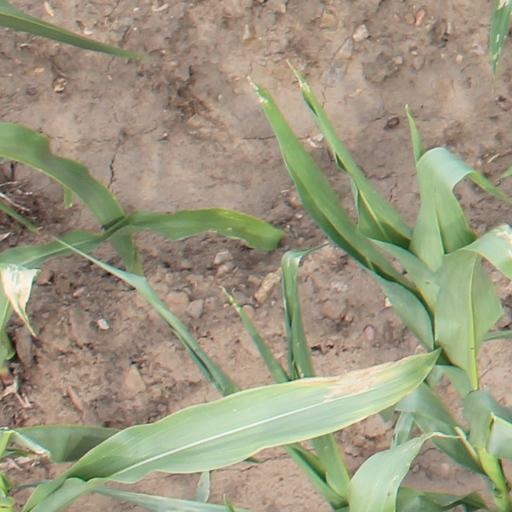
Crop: maize; corn